Public bathing

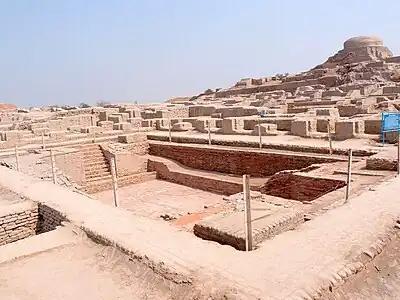
Great Bath of Mohenjo Daro

Some of the earliest public baths are found in the ruins in of the Indus Valley civilization. According to John Keay, the "Great Bath" of Mohenjo Daro in present-day Pakistan was the size of 'a modest municipal swimming pool', complete with stairs leading down to the water at each one of its ends.